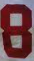
Number: 8